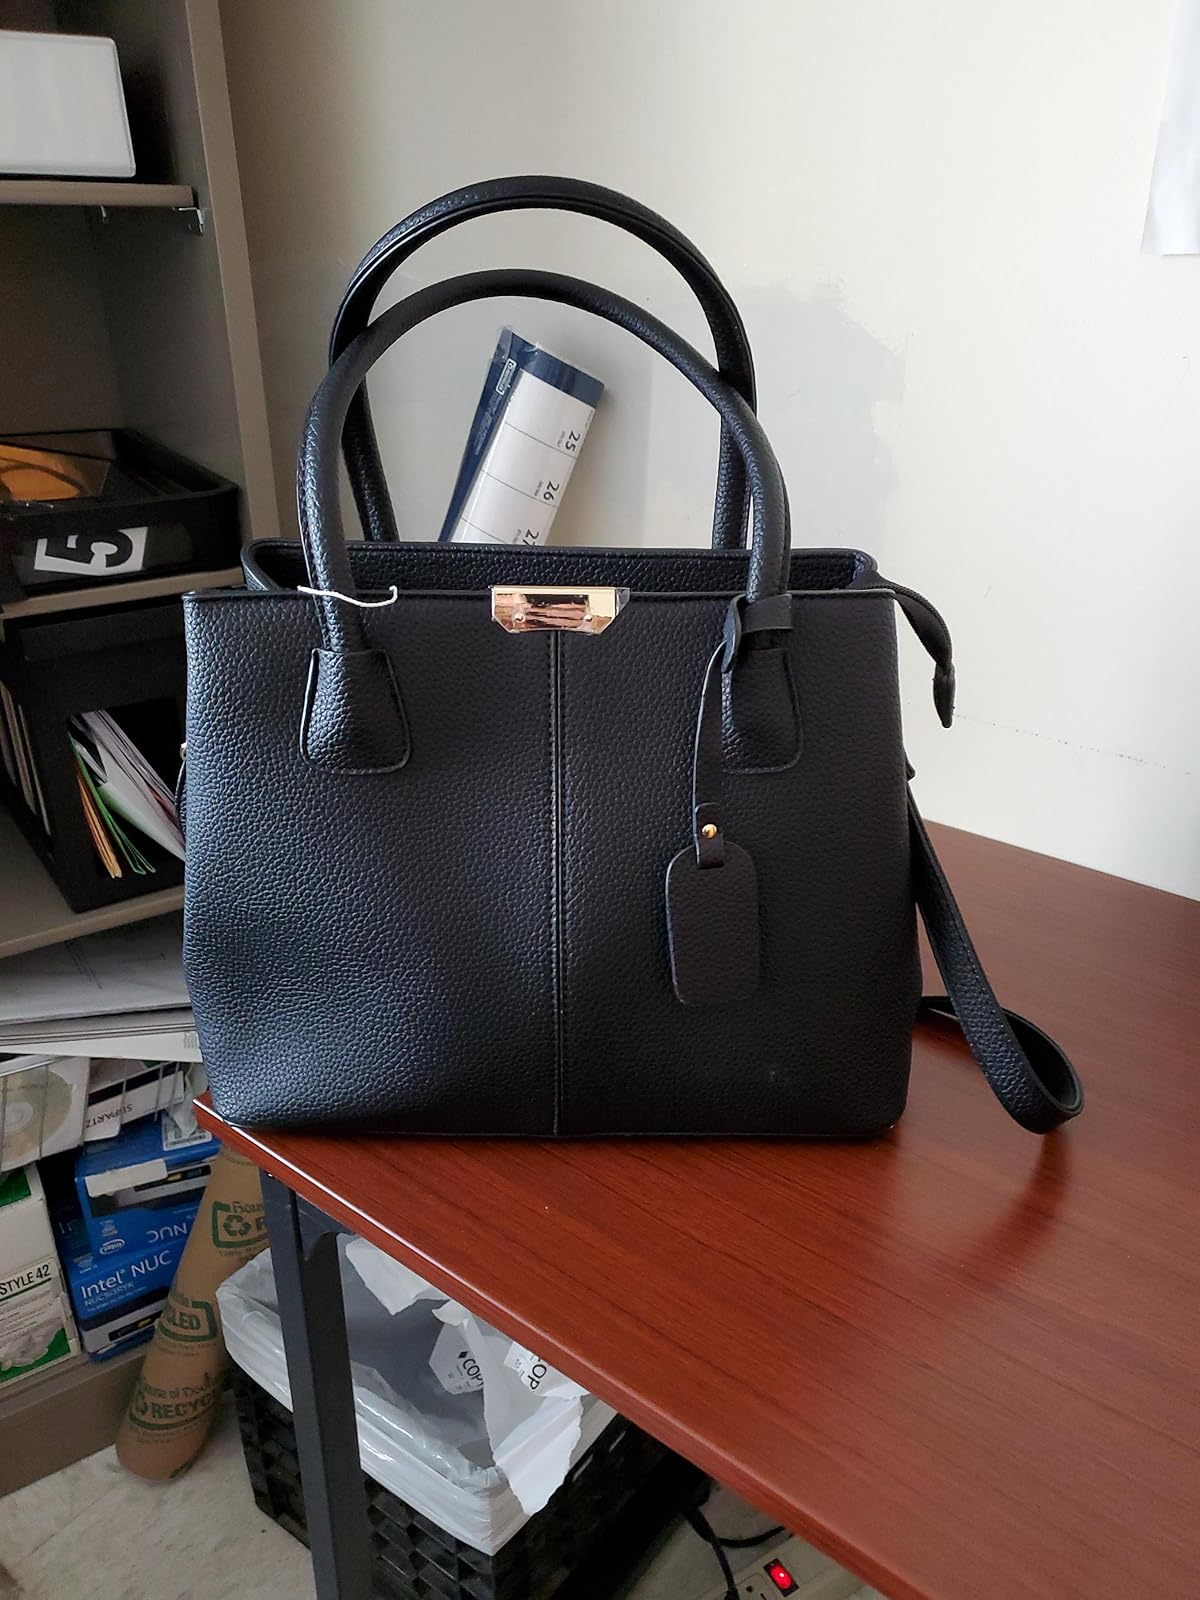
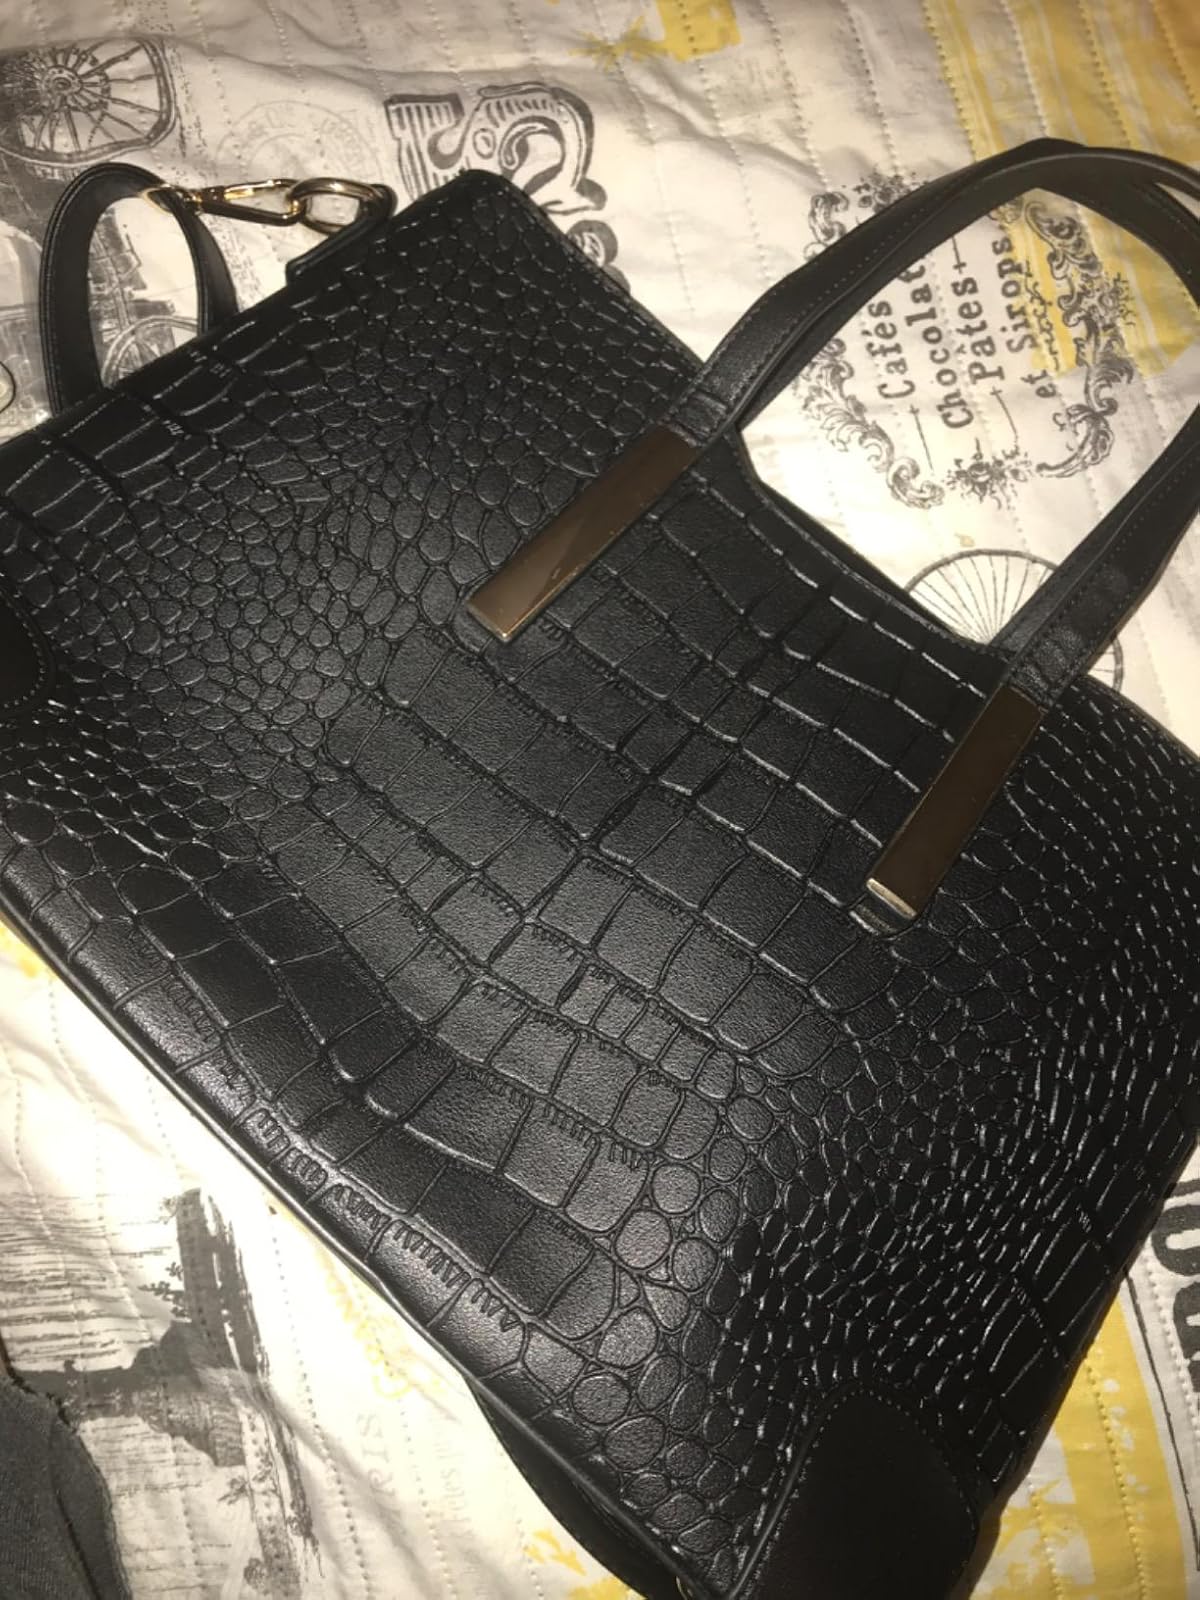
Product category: accessories_handbag
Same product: no